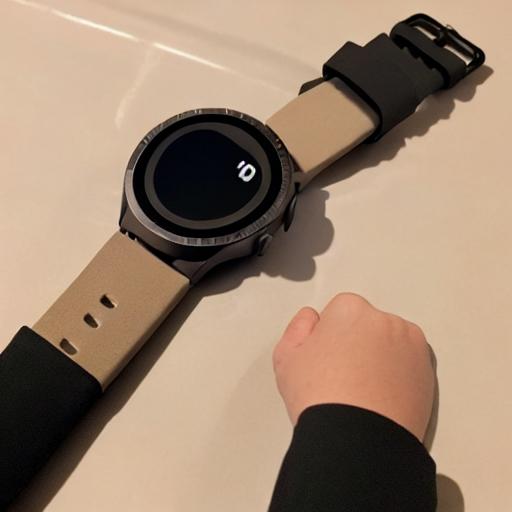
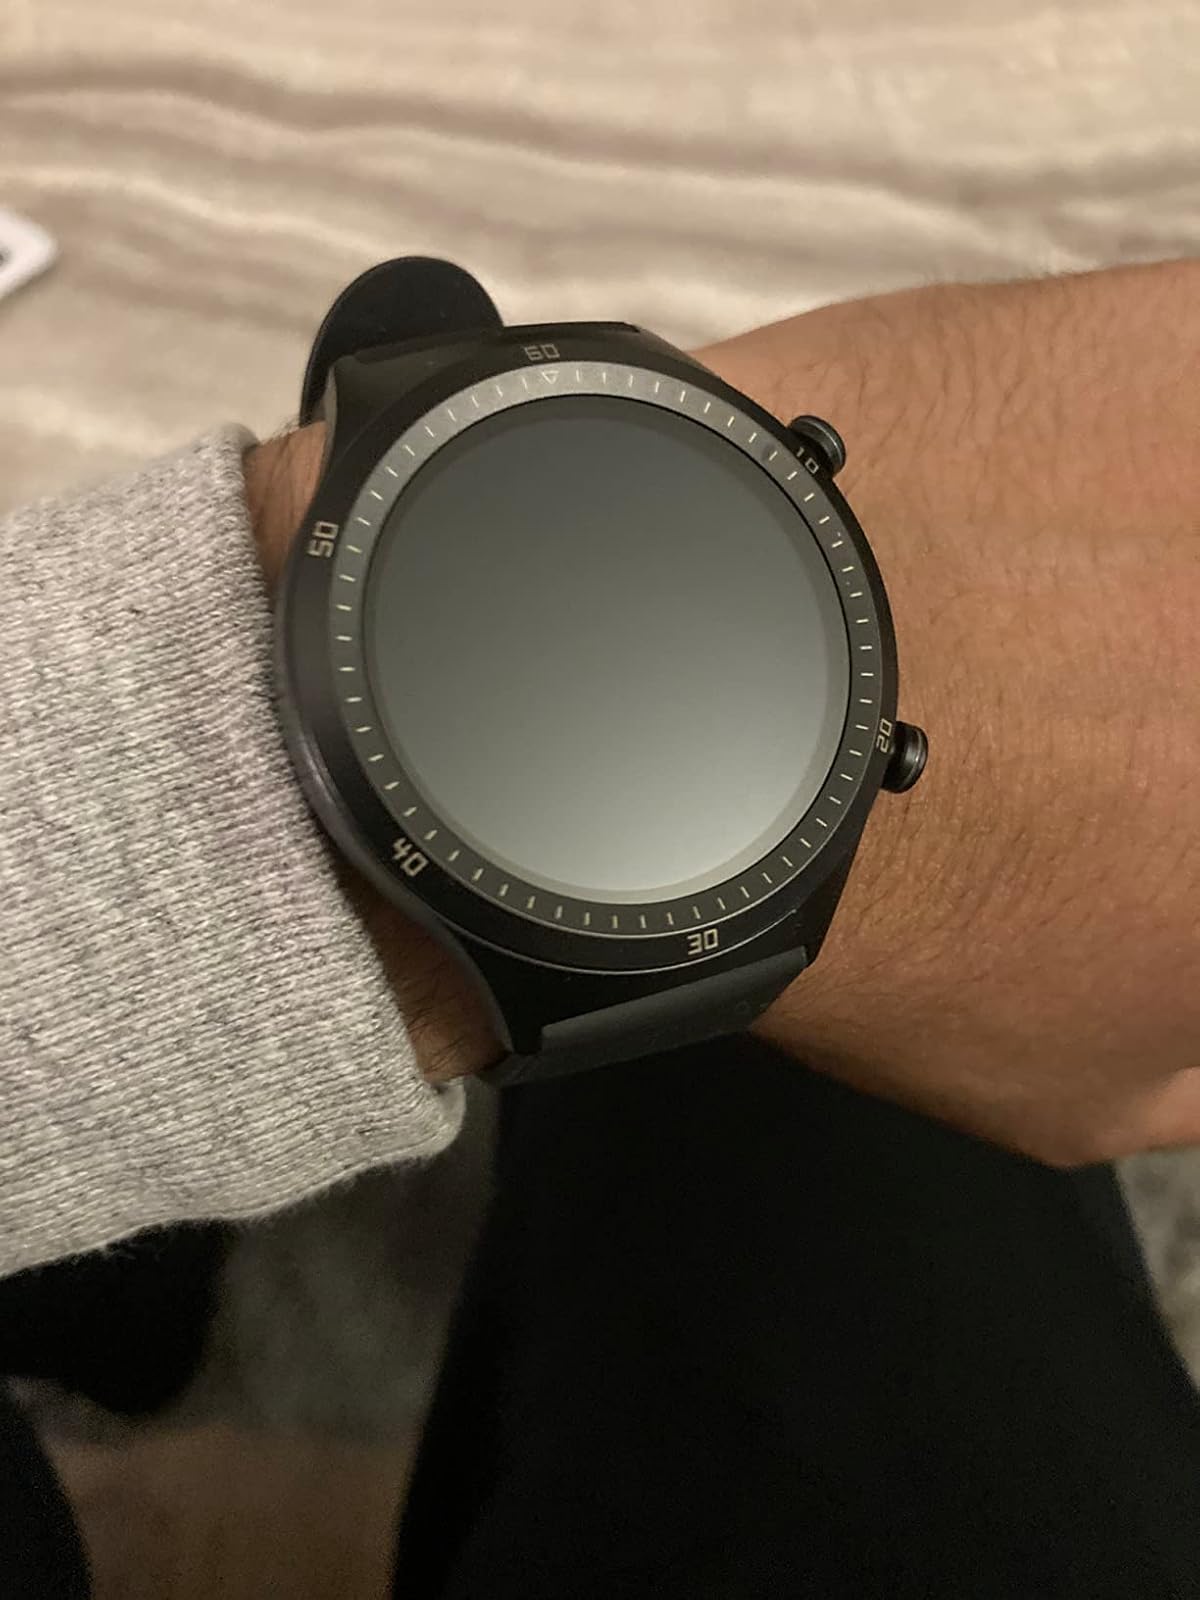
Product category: smartwatch
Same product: no